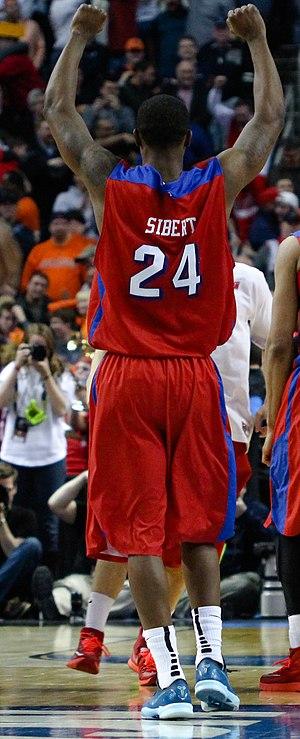
Jordan Sibert, né le 1ᵉʳ août 1992 à Cincinnati dans l'Ohio, est un joueur américain de basket-ball. Il évolue au poste d'arrière.